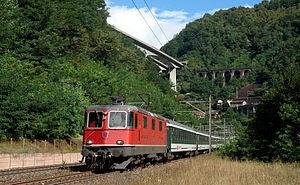
Les voitures CFF désignent les véhicules utilisés pour le transport de personnes par les Chemins de fer fédéraux suisses.